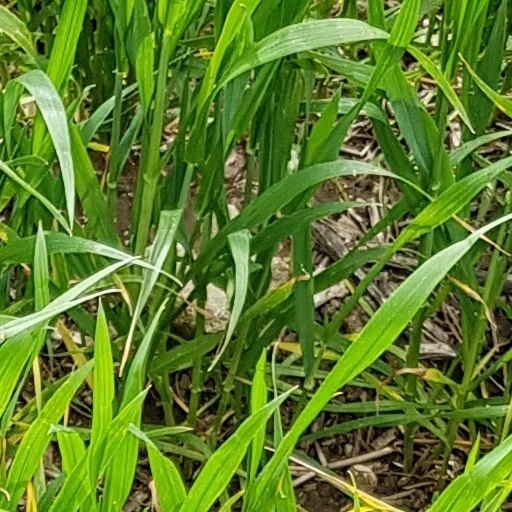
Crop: wheat